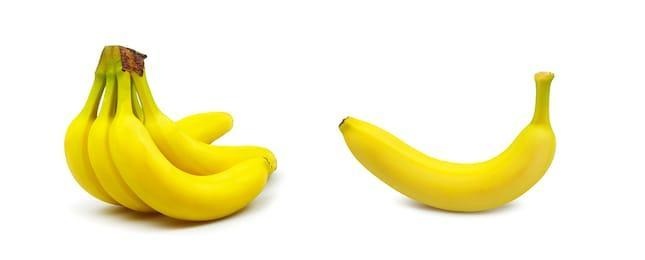
Label: banana